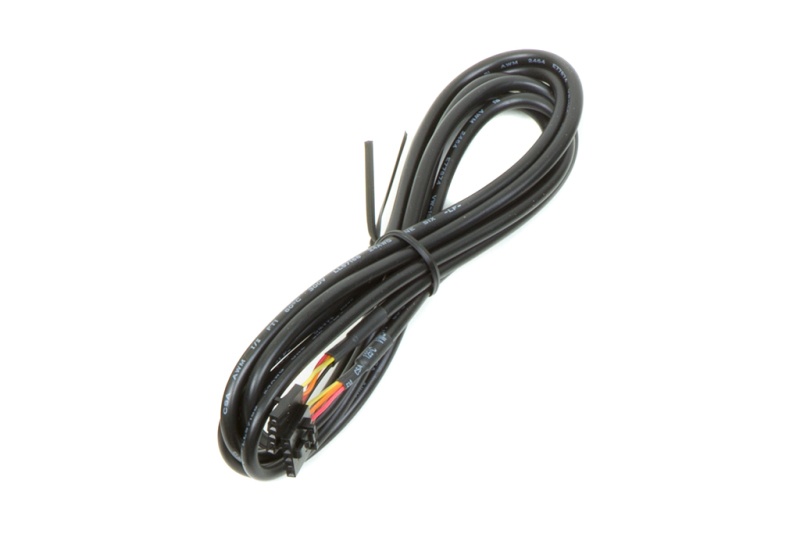
Revel VLS Gauge to Control Unit (200cm) For Wideband - 1TR1UA207
Description: Revel VLS Gauge to Control Unit (200cm) For Wideband Category: Gauges & Pods, Gauge Components, MFR SKU: 1TR1UA207 Proposition 65: Some parts are not legal for use in California or other states with similar laws and regulations - More Information...
Brand: Revel
Category: Home & Garden > Kitchen & Dining > Kitchen Appliance Accessories > Food Processor Accessories > Heat Shields